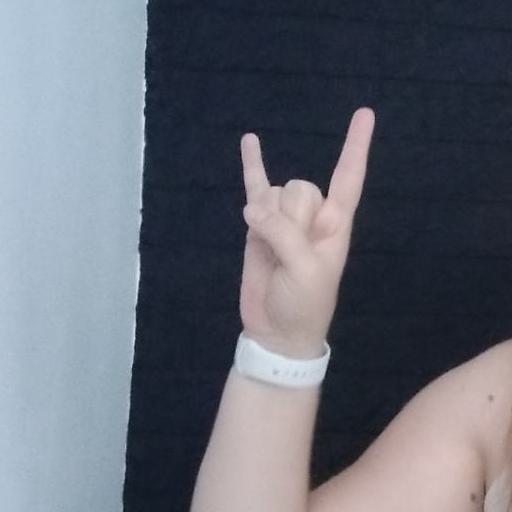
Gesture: rock